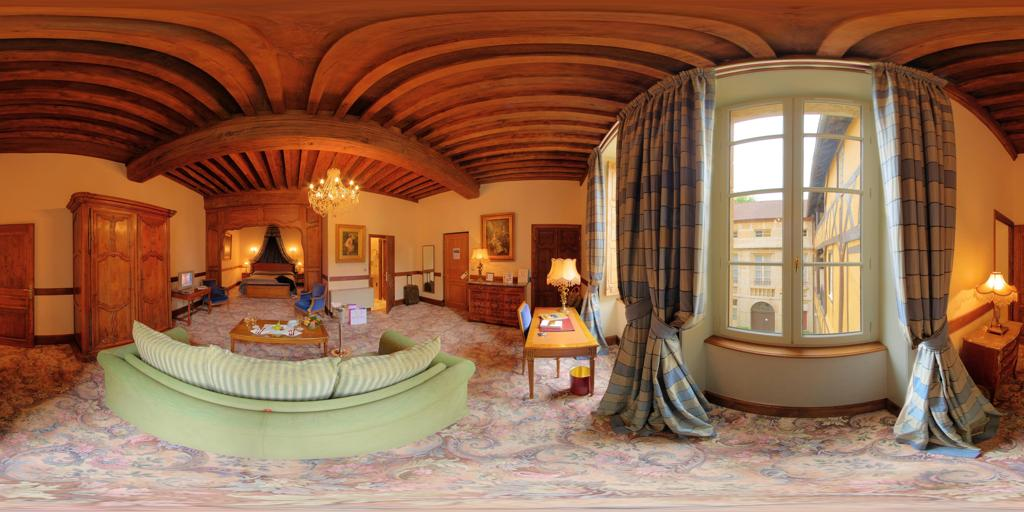
Referred object: The desk lamp on the table in front of the window

Referred object: the coffee table in front of the green sofa